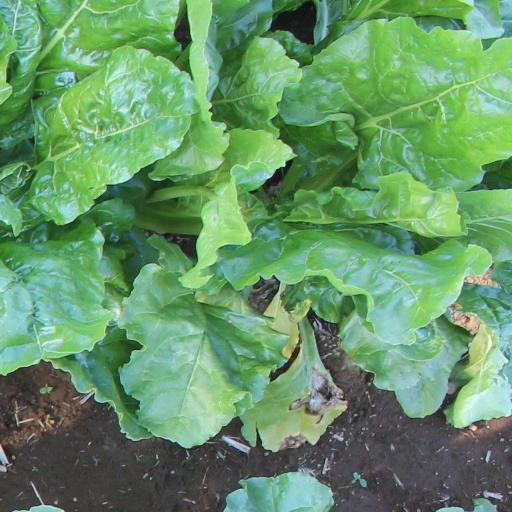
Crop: sugar beet